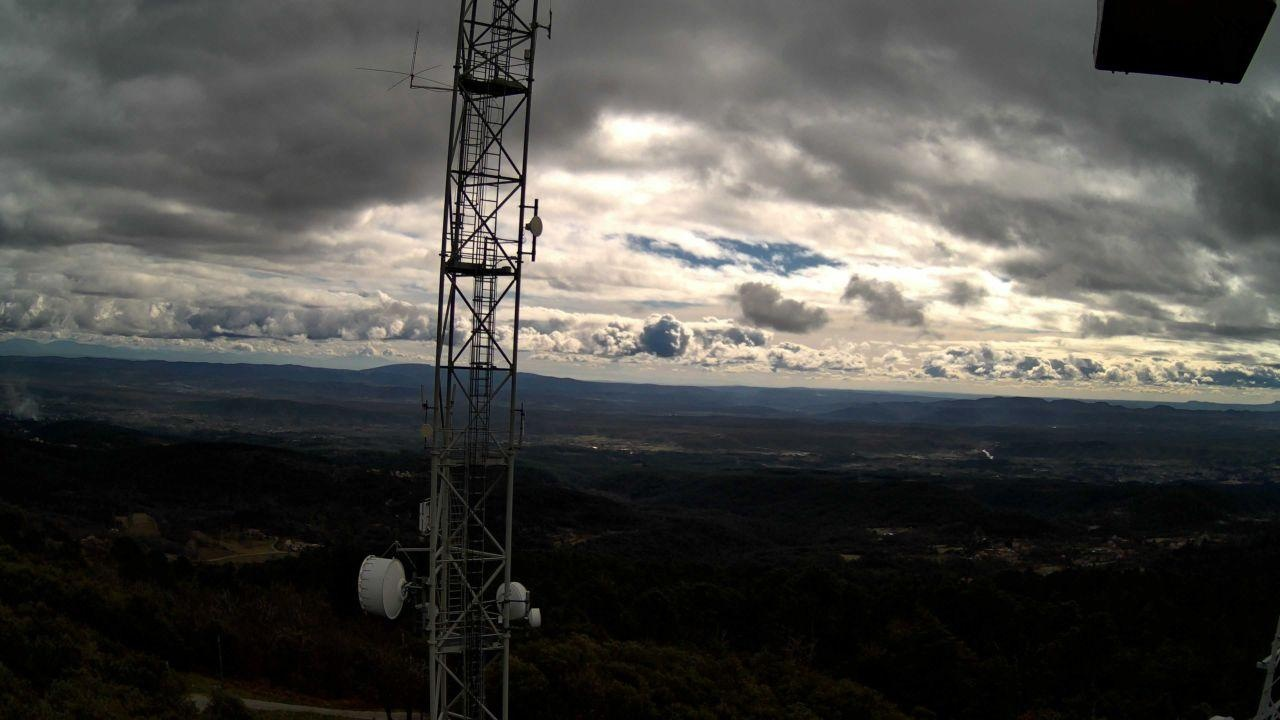
Fire: no
Smoke: yes